Edmund Sylvers

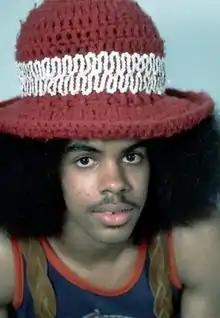
Sylvers, 1974

Edmund Theodore Sylvers (January 25, 1957 – March 11, 2004) was an American singer–songwriter, actor and musician. Sylvers was best known as the lead singer of the American family disco/soul music vocal group The Sylvers, which had popular success with songs such as "Boogie Fever" during the mid- to late-1970s.